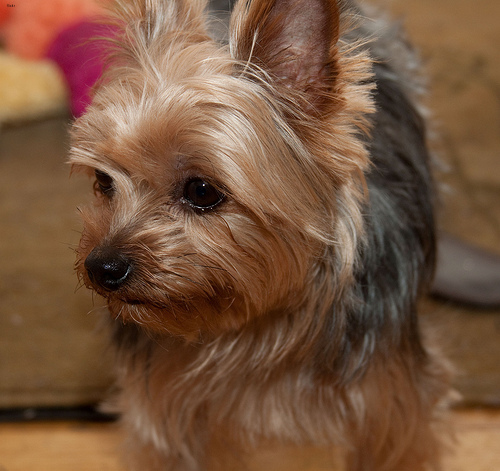
Animal: dog
Breed: yorkshire terrier